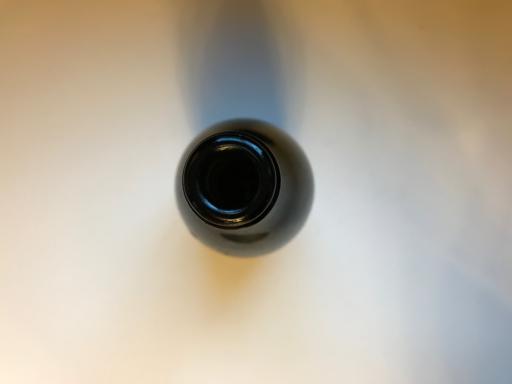
Label: glass